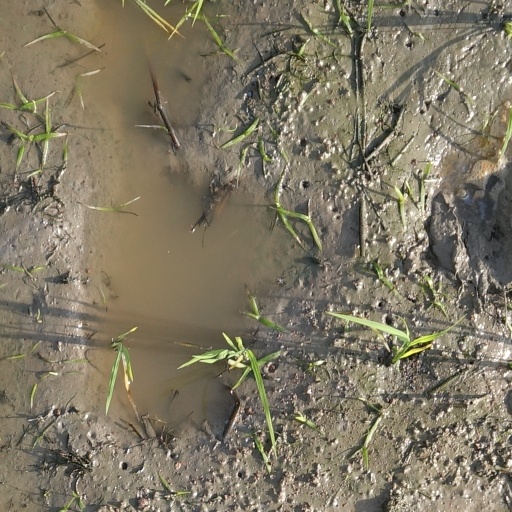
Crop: rice